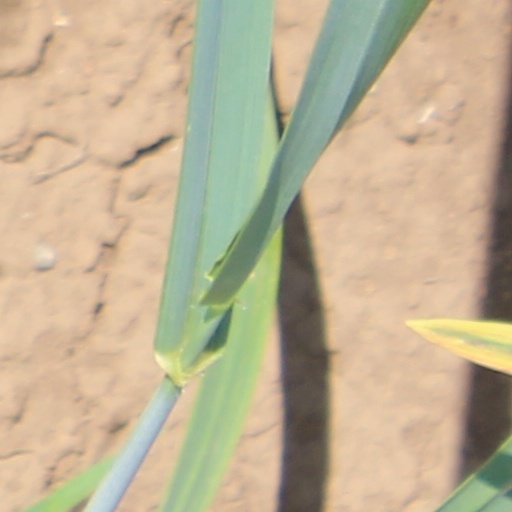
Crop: wheat